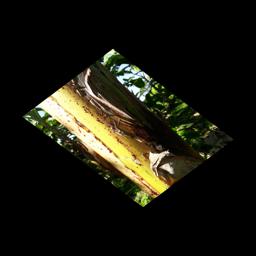
Label: PSEUDOSTEM WEEVIL